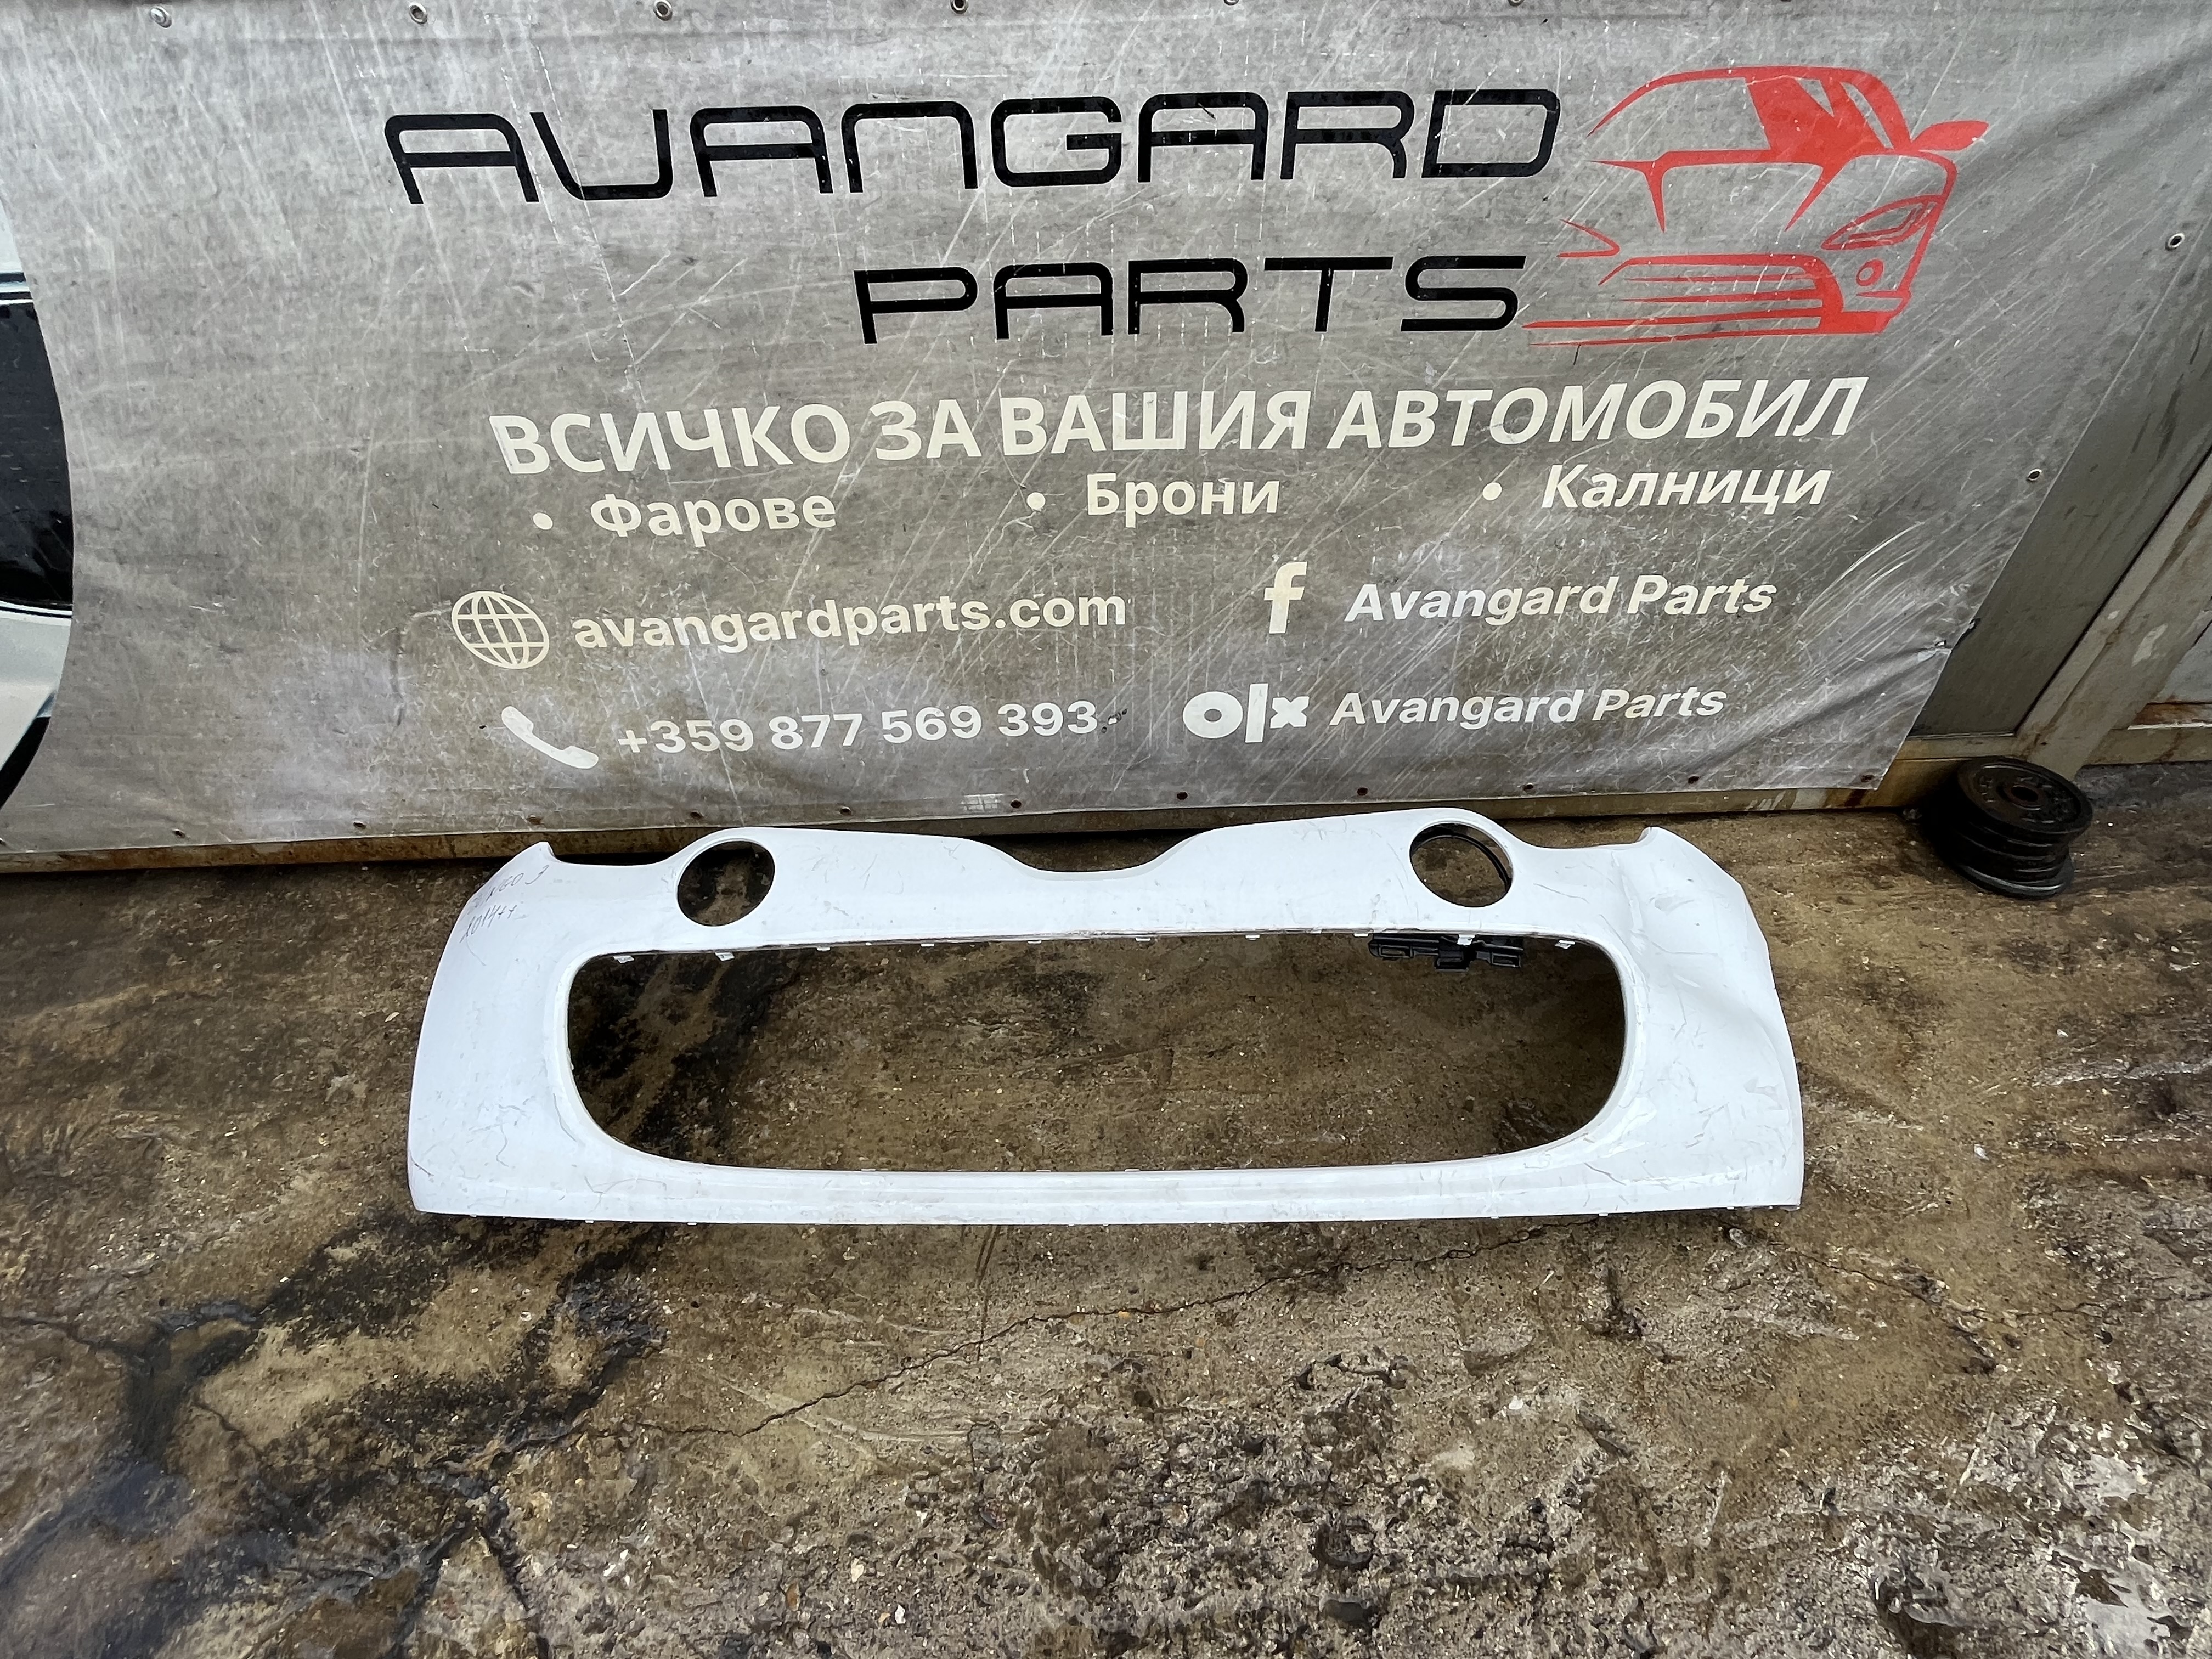
Броня Renault twingo 14-
Детайли за продукта: * Част: Оригинална броня за Renault twingo 14-. * Състояние: Добро.
Brand: Avangard Parts
Category: Vehicles & Parts > Vehicle Parts & Accessories > Vehicle Safety & Security > Off-Road & Motor Sports Vehicle Protective Gear > ATV & UTV Body Armor